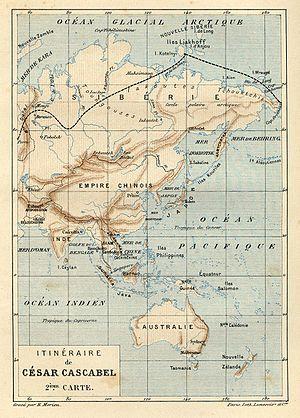
Jules Verne: ""César Cascabel"""" (1890), dessins par George Roux. &#32
César Cascabel est un roman de Jules Verne, paru en 1890.